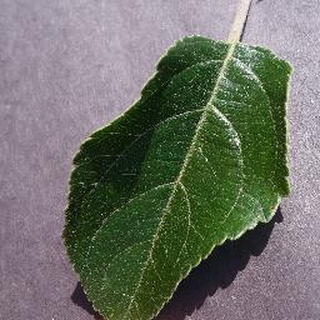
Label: healthy_apple